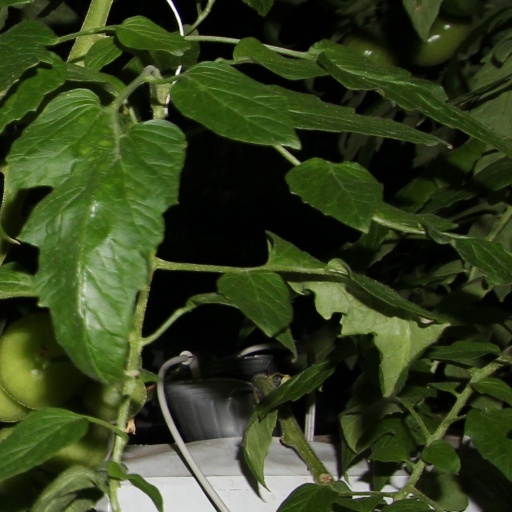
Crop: tomato